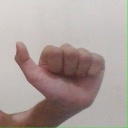
अक्षर: त